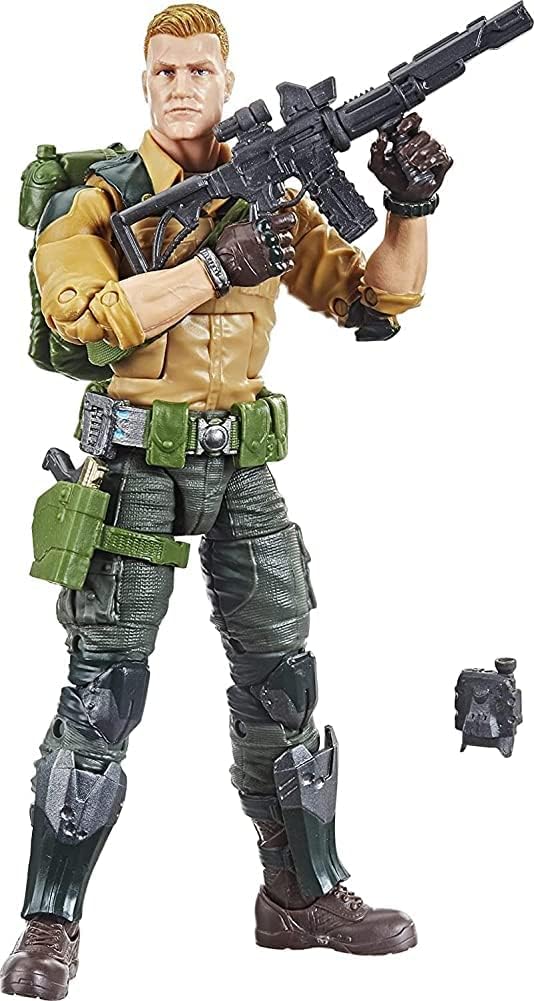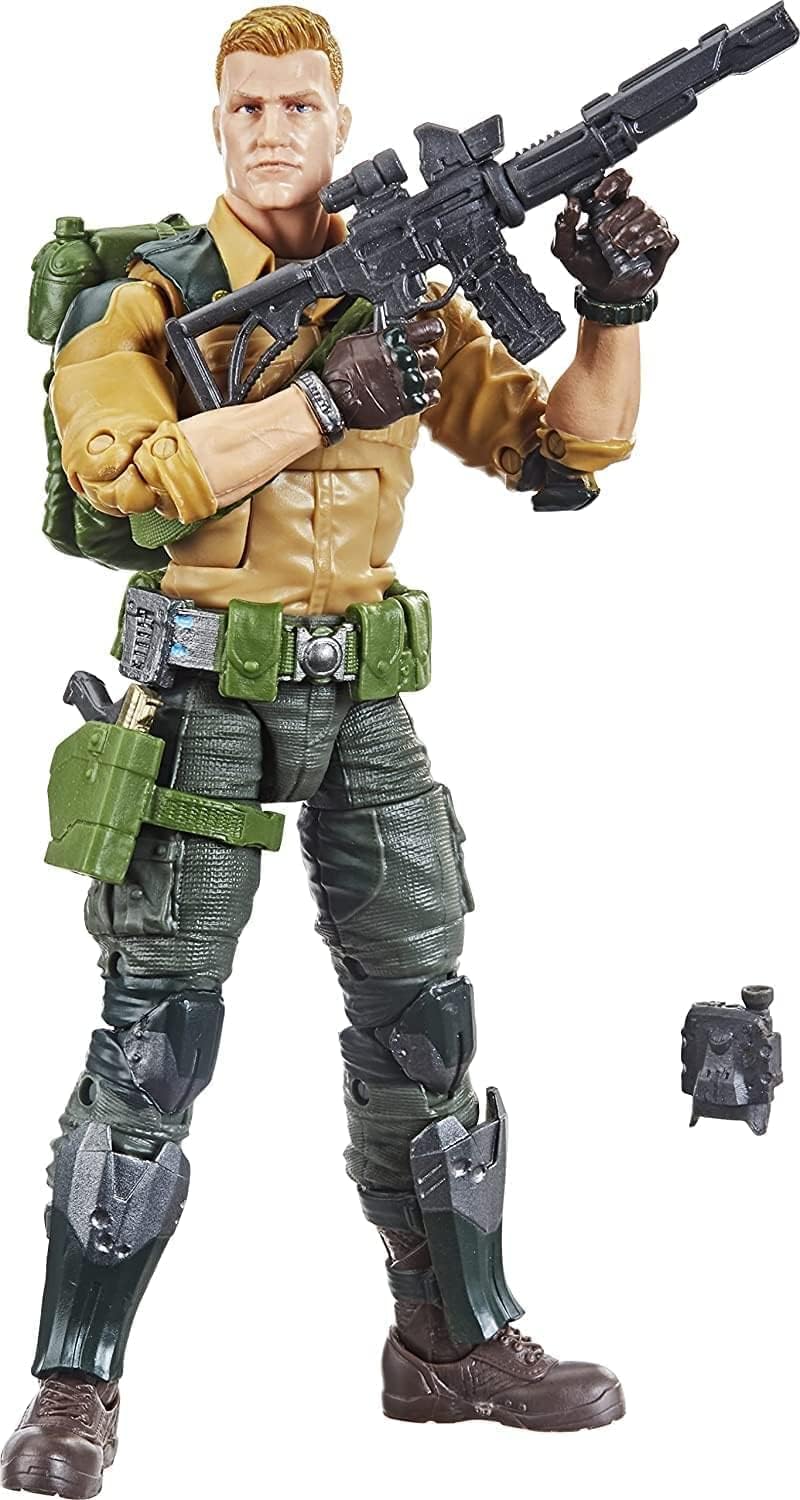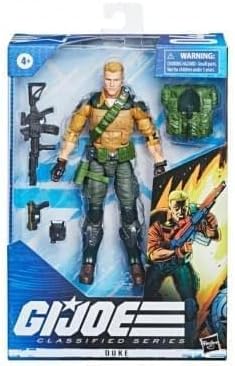
G.I. Joe Classified Series 6-Inch Duke Action Figure - Variant
Category: Toys & Games
G.I. Joe is a highly skilled, on-demand, special operations force of men and women from around the globe. These extraordinarily talented heroes are selected for their elite abilities and tasked with defending the world from Cobra, a ruthless criminal organization bent on total domination. With unwavering courage and steely determination, the brave members of G.I. Joe are prepared to seek out Cobra in any environment on the planet. From hostile jungles to ice-clad arctic peaks…wherever there’s trouble, G.I. Joe is there. This Duke figure comes ready for action, with multiple points of articulation for high poseability and character-inspired accessories, including Duke’s blaster rifle. And with custom artwork by Francesco Francavilla, the G.I. Joe Classified Series Duke package will make a mark on shelves. YO JOE! G.I. JOE EXPLODES INTO A LARGER-THAN-LIFE ERA WITH 6-INCH-SCALE FIGURES: The G.I. Joe Classified Series evolves the characters fans know and love into a highly articulated 6-inch scale with premium deco and detailing FIELD VARIANT: This Duke figure features a subdued color scheme, offering fans a unique variant of the classic character they can display in their action figure collection CLASSIC DUKE-INSPIRED DESIGN: This figure features a classic design updated to bring the G.I. Joe leader into the modern era, plus accessories inspired by the character’s rich history COLLECTIBLE PACKAGING WITH CUSTOM ART: Joining some of the best artists from the world of comics and graphic design in our artist partnership program, Francesco Francavilla adds a unique style to the Duke package HIGHLY POSEABLE WITH PREMIUM DETAILING: This G.I. Joe Classified Series Duke figure features premium detailing and articulation for dramatic action poseability (some poses may require additional support) Includes: G.I. Joe Classified Series Duke action figure and 4 accessories. Includes: G.I. Joe Classified Series Duke action figure and 4 accessories. Figure scale: 6 inches Figure scale: 6 inches Ages 4 and up Ages 4 and up Warning: Choking Hazard - Small parts. Not for children under 3 years. Warning: Choking Hazard - Small parts. Not for children under 3 years.
Features: G.